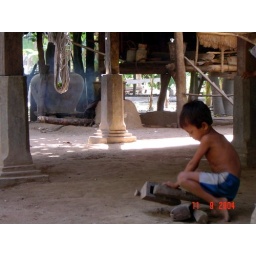
boy plays under house